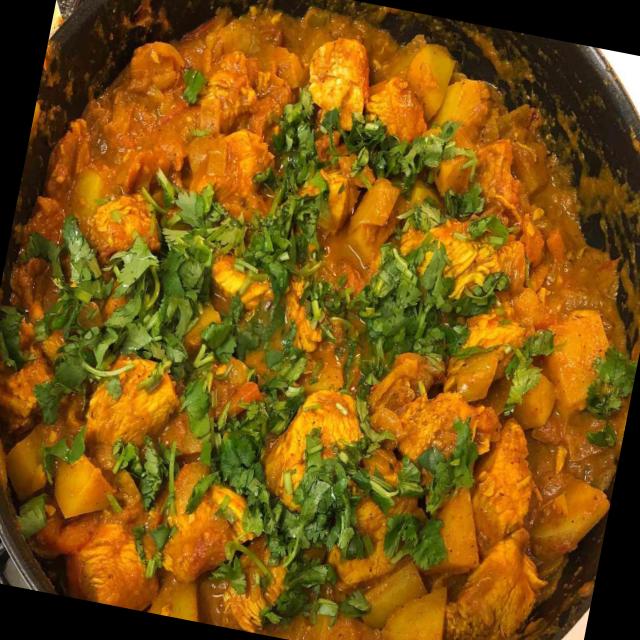
Dish: chicken_curry